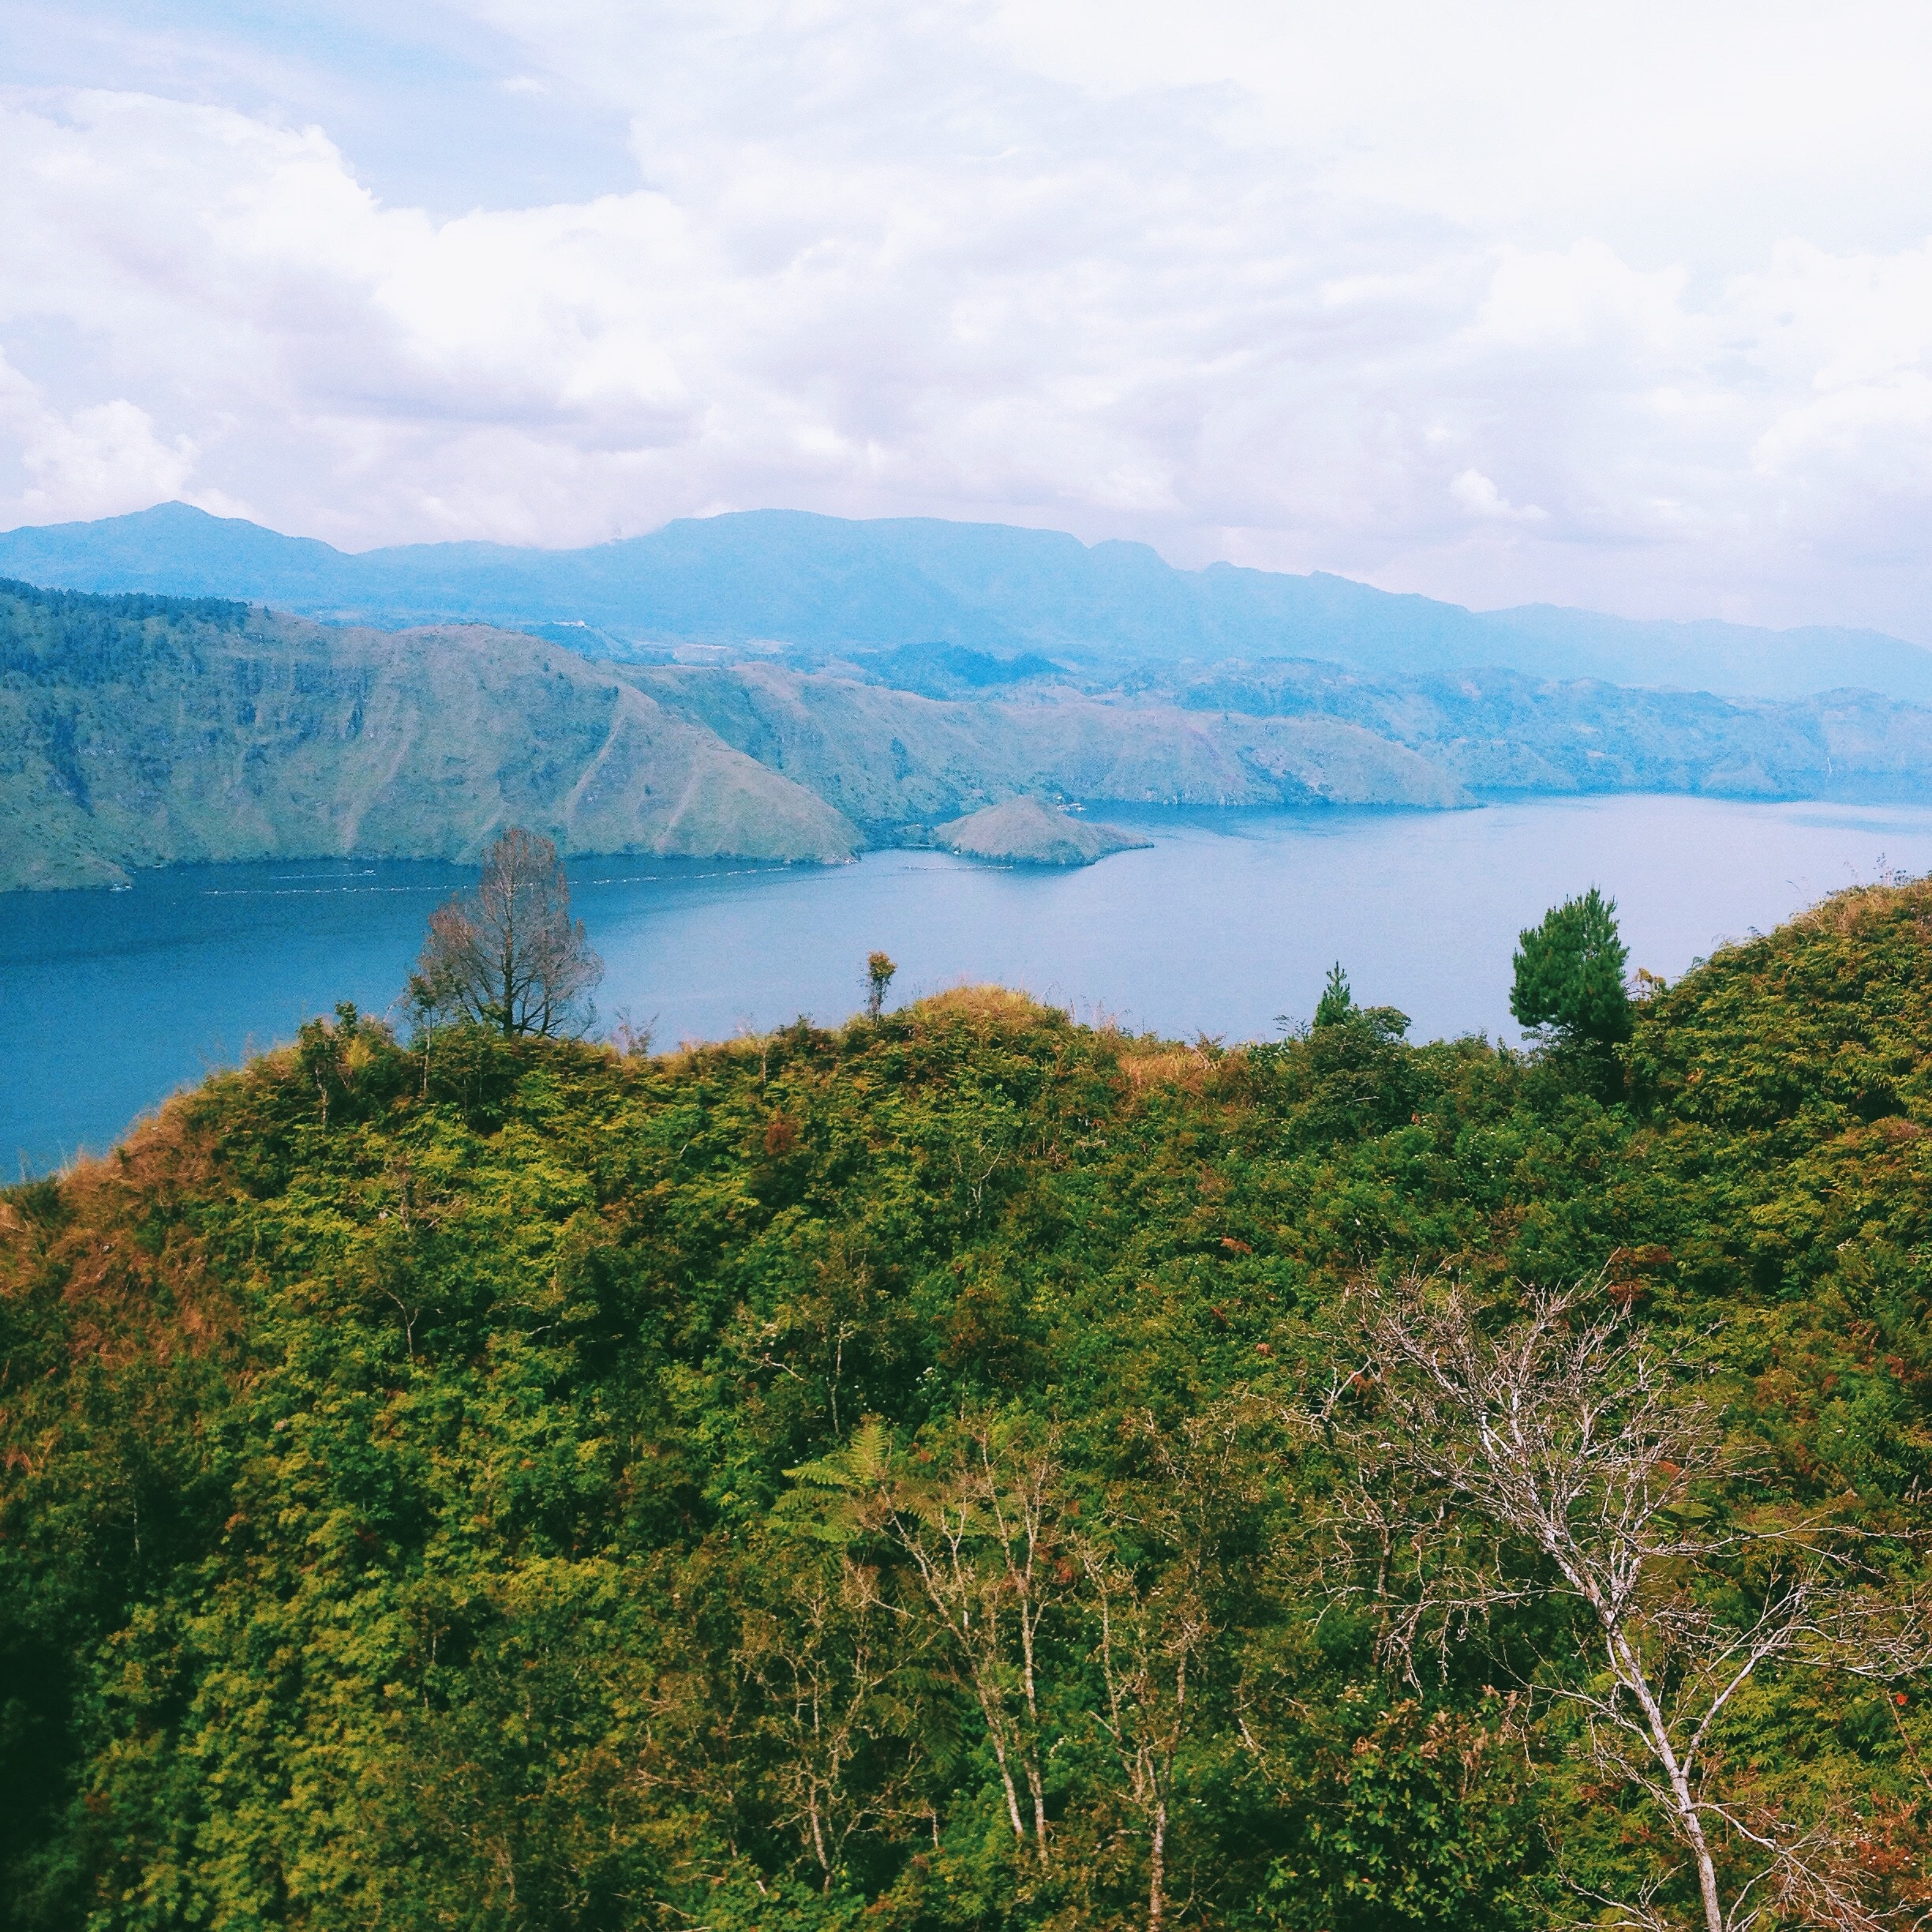
landscape, sea, coast, tree, forest, wilderness, mountain, trail, hill, lake, mountain range, cliff, reservoir, terrain, ridge, plateau, fell, loch, ecosystem, landform, geographical feature, mountainous landforms